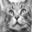
Label: cat